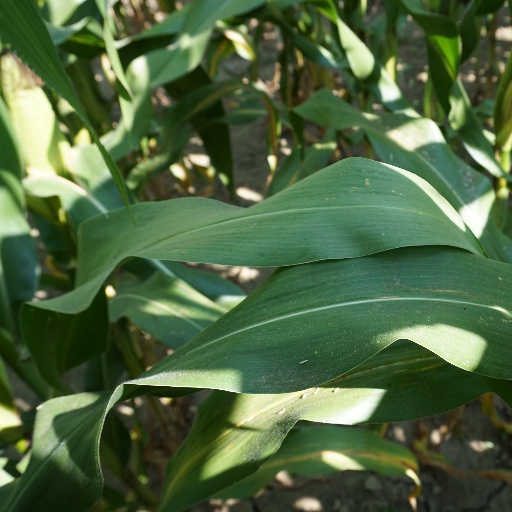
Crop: maize; corn